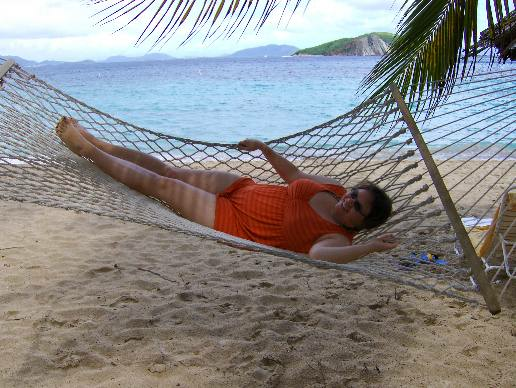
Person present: Yes